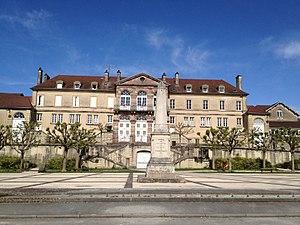
Mairie de Breurey-lès-Faverney et monument aux morts